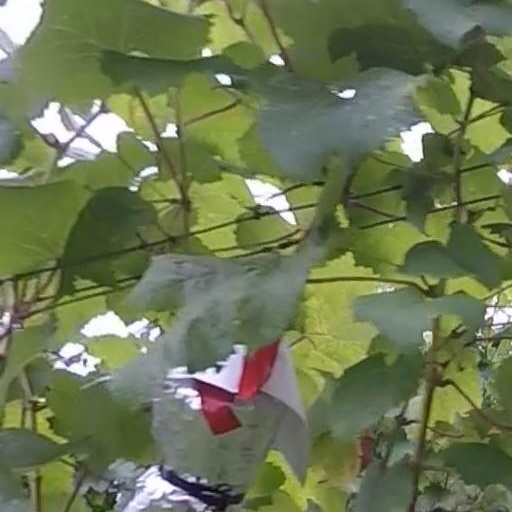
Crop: grape